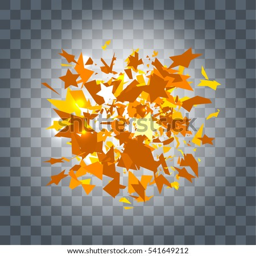
splash on a transparent background .